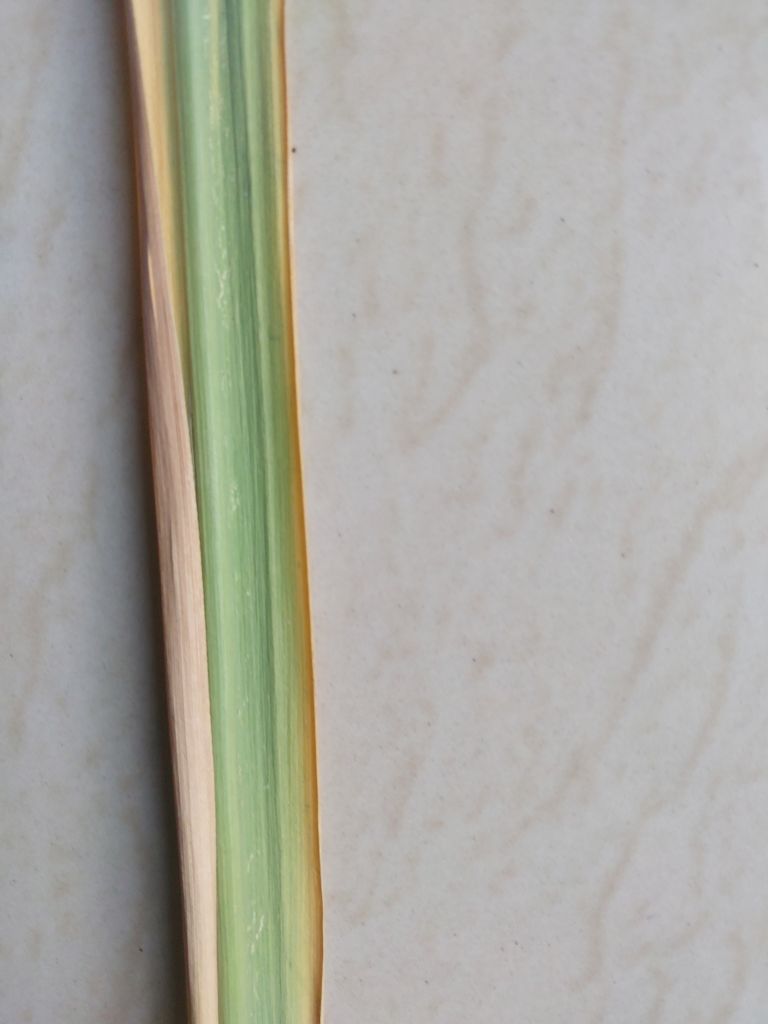
Label: Yellow Leaf